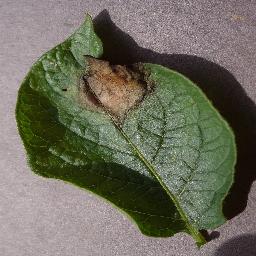
Label: Potato___Late_blight